Student

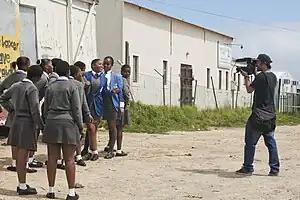
A group of high school girls of South Africa getting photographed

A student is a person enrolled in a school or other educational institution, or more generally, a person who takes a special interest in a subject.